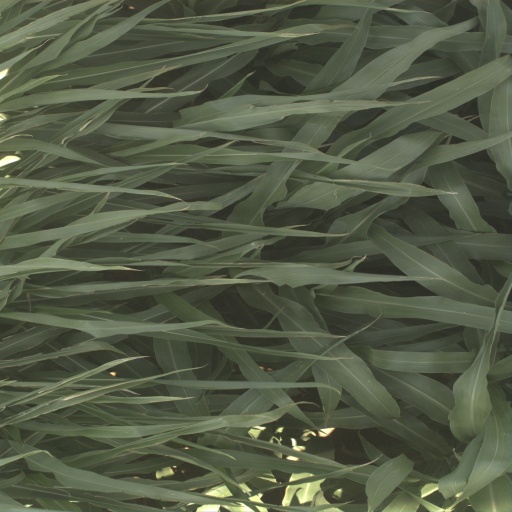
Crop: sorghum